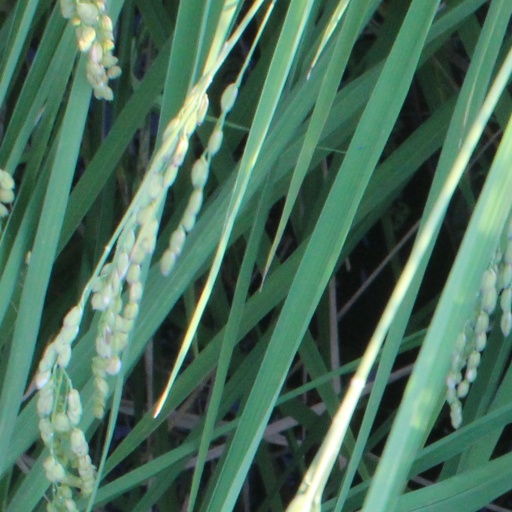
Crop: rice